Hobo stove

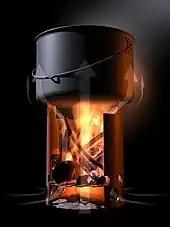
Heat convection in a hobo stove (schematic)

This stove may be built from a discarded tin can of any size by removing the top of the can, punching several small holes near the upper edge, and a larger opening on the side of the can near the bottom, for fuel and air. The bottom of the can is generally left in place, as this yields a stronger stove structure and minimizes spread of fire to combustible material on the ground. Fuel is placed in the can and ignited. Convection draws air in through the bottom/side orifice, and heat emerges from the top. A cooking vessel may be placed on the top. The bottom/side hole may face the wind for more heat or it may be partially covered with scrap metal if the fire is too hot.